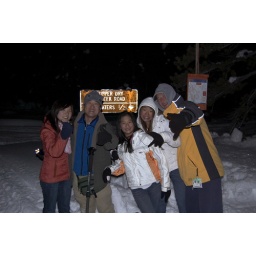
Yee-Horn and Richard with the 3 little girls at the Upper Dry Creek Road sign during the hike under the full moon.